Sandsend Tunnel

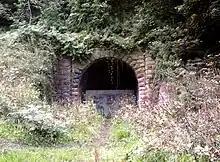
Sandsend Tunnel, south entrance

Sandsend Tunnel is a tunnel on the former Whitby, Redcar and Middlesbrough Union Railway that was opened in 1883 and closed in 1958. The rail line that ran through it was originally intended to travel along the top of the cliffs, however some of the cliff fell into the sea whilst construction was suspended so the NER constructed two tunnels, the Sandsend Tunnel and the Kettleness Tunnel.